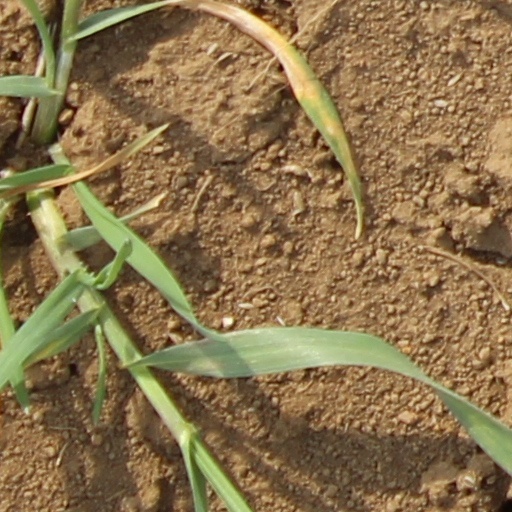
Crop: wheat